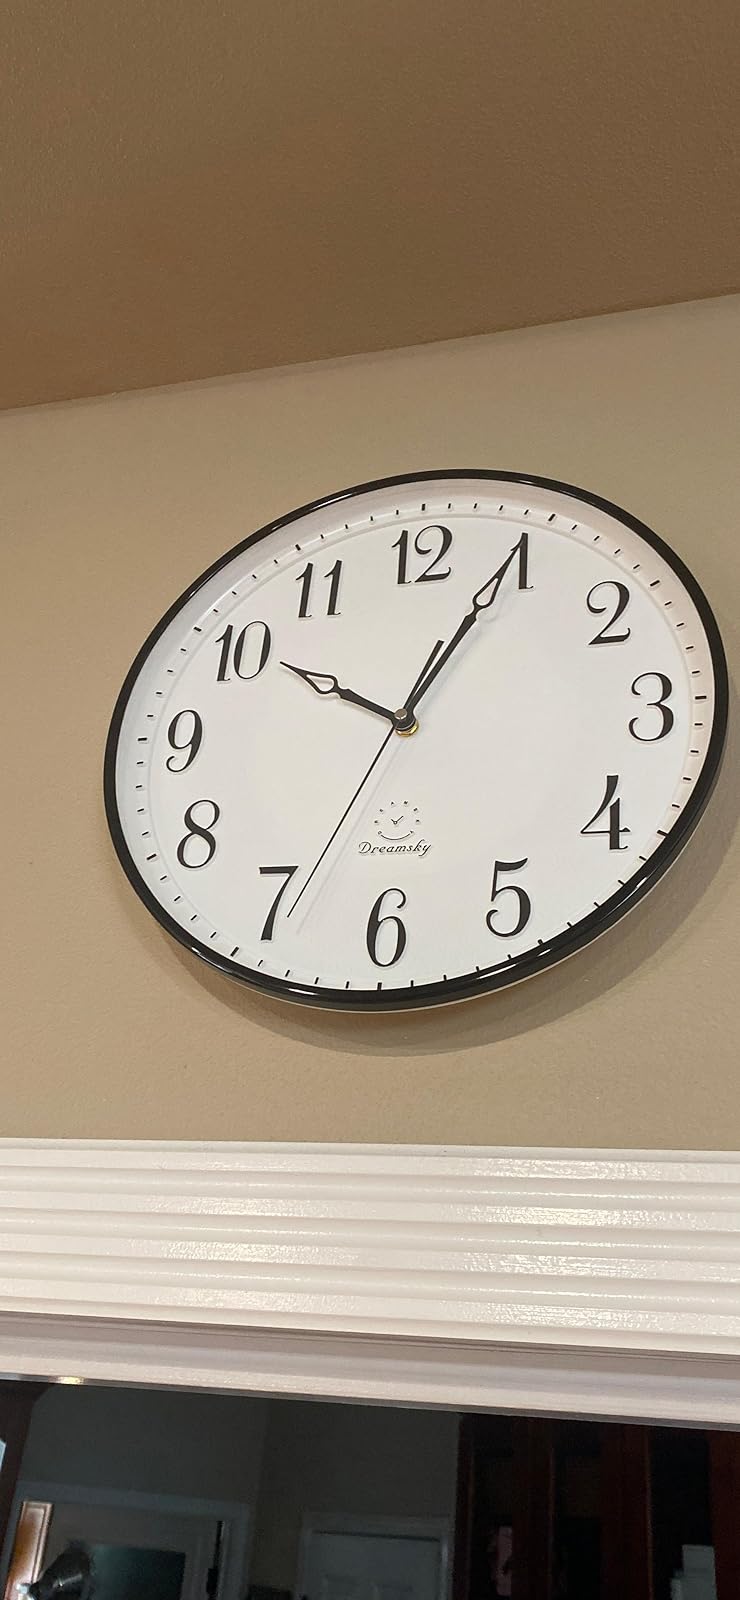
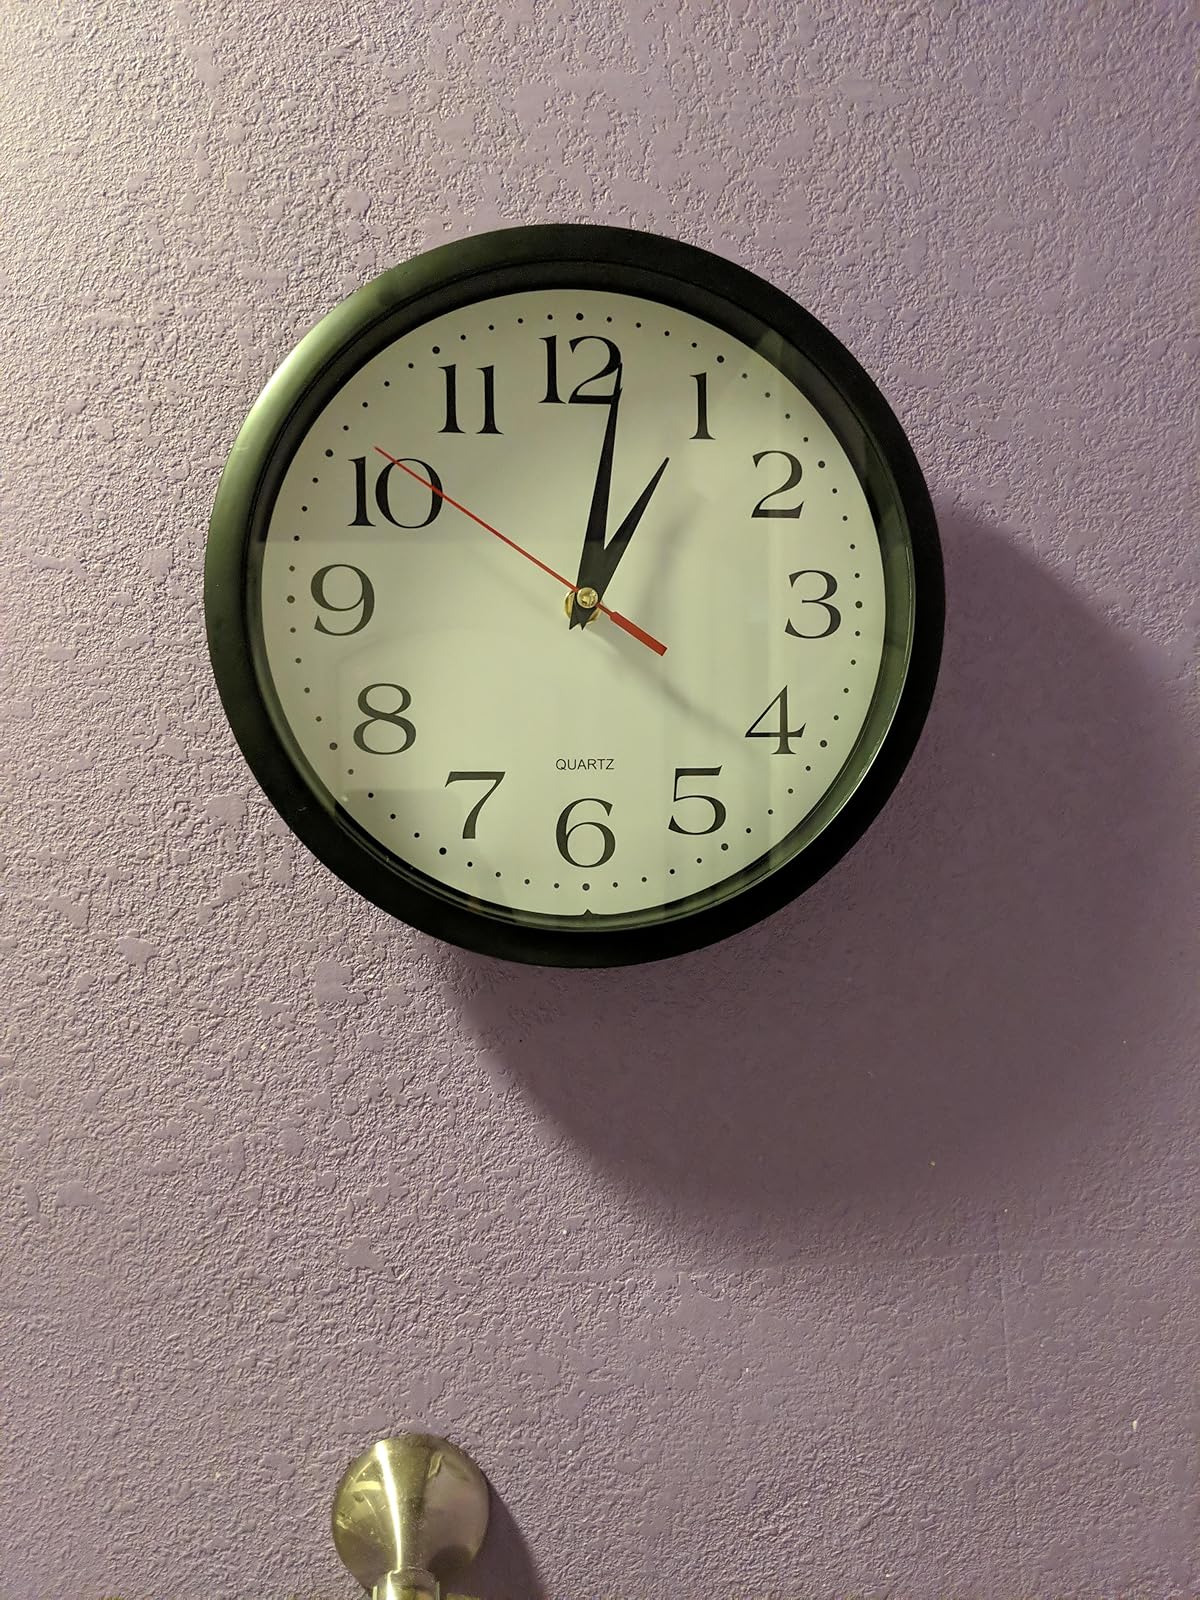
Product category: clock
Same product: no